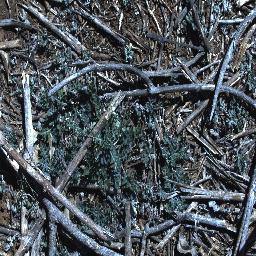
Label: parthenium